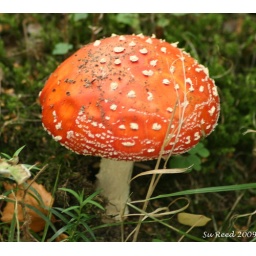
I love fungi, these are great, Just growing beside the road in Ashdown forest Sussex